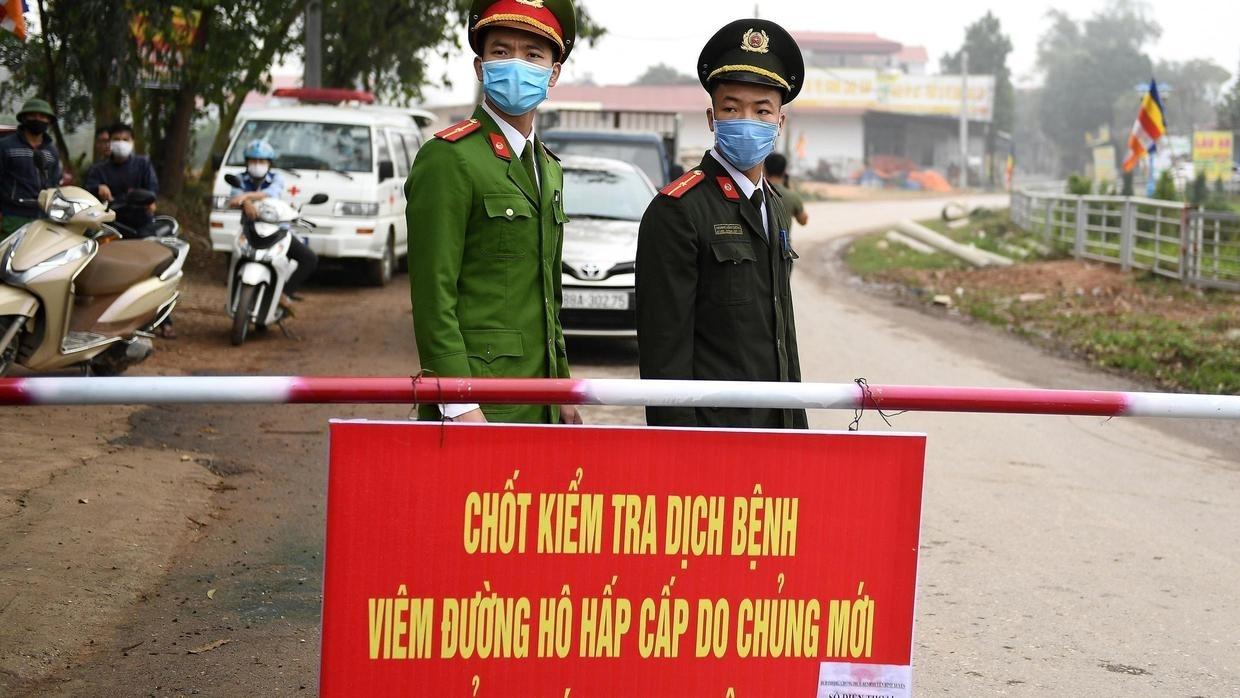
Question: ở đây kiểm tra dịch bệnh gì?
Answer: bệnh viêm đường hô hấp cấp